Oncenter

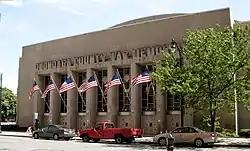
Upstate Medical University Arena

Upstate Medical University Arena at Onondaga County War Memorial is a 6,230-seat multi-purpose arena that has been home to Syracuse's former NBA team, the Syracuse Nationals, as well as several minor-league hockey, football, and lacrosse teams. Since 1994, it has been home to the Syracuse Crunch of the American Hockey League.